Herman Hartwich

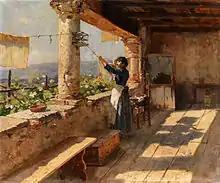
Young Italian girl in a loggia hanging up laundry

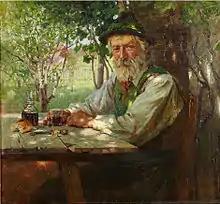
Resting in a sunlit garden

Herman Hartwich (or Hartwick, July 8, 1853 – March 8, 1926) was a German-American landscape and genre painter.